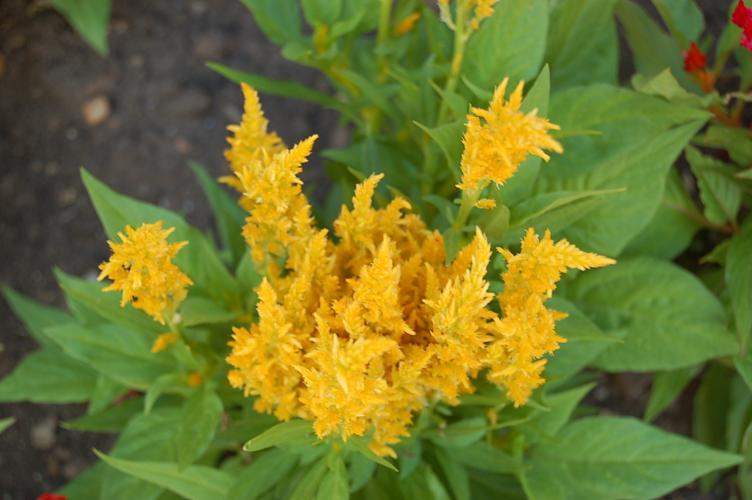
Label: prince of wales feathers